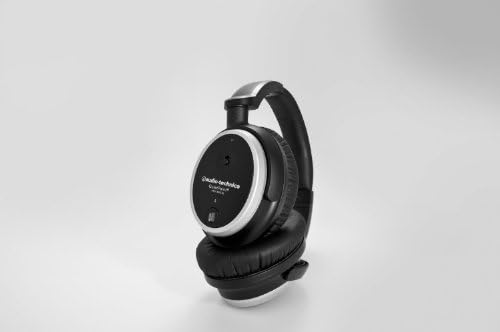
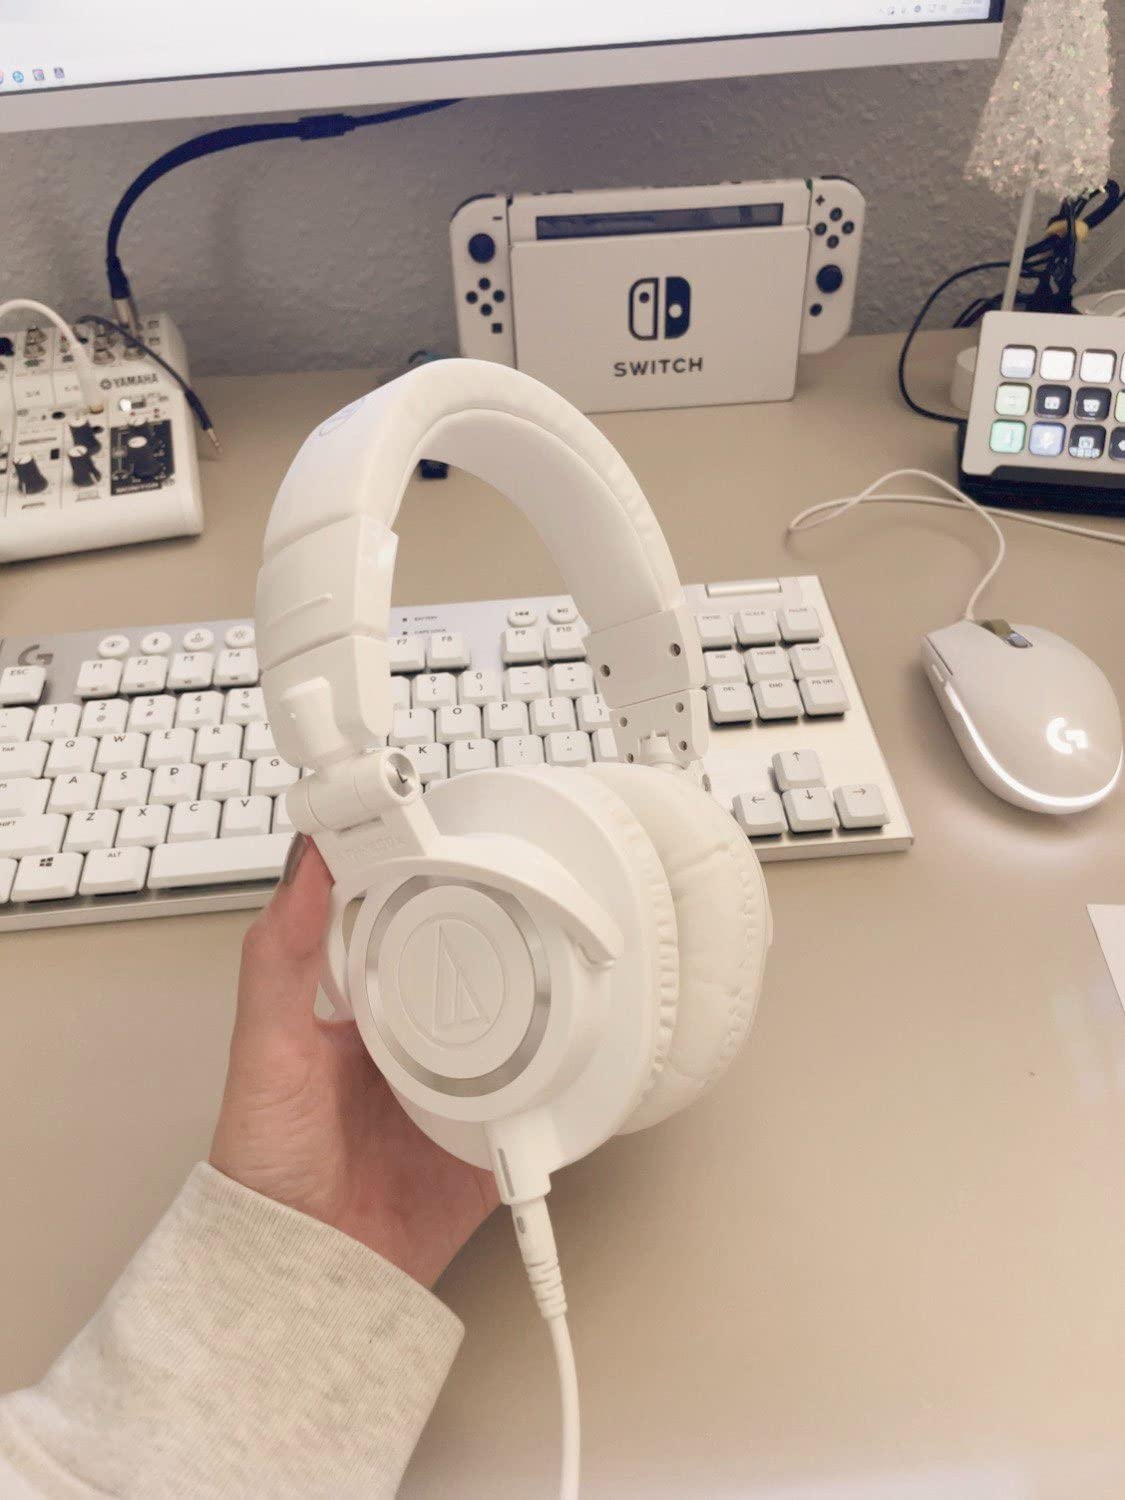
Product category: headphones
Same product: no